Best Chicken

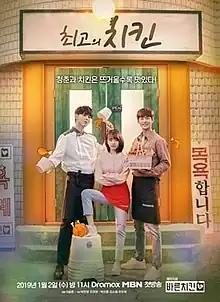
Promotional poster

Best Chicken is a 2019 South Korean television series starring Park Sun-ho, Kim So-hye and Joo Woo-jae. It aired on MBN and Dramax from January 2 to February 7, 2019, every Wednesday and Thursday at 23:00 (KST).